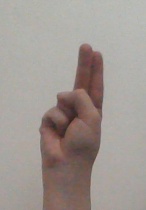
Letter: taa